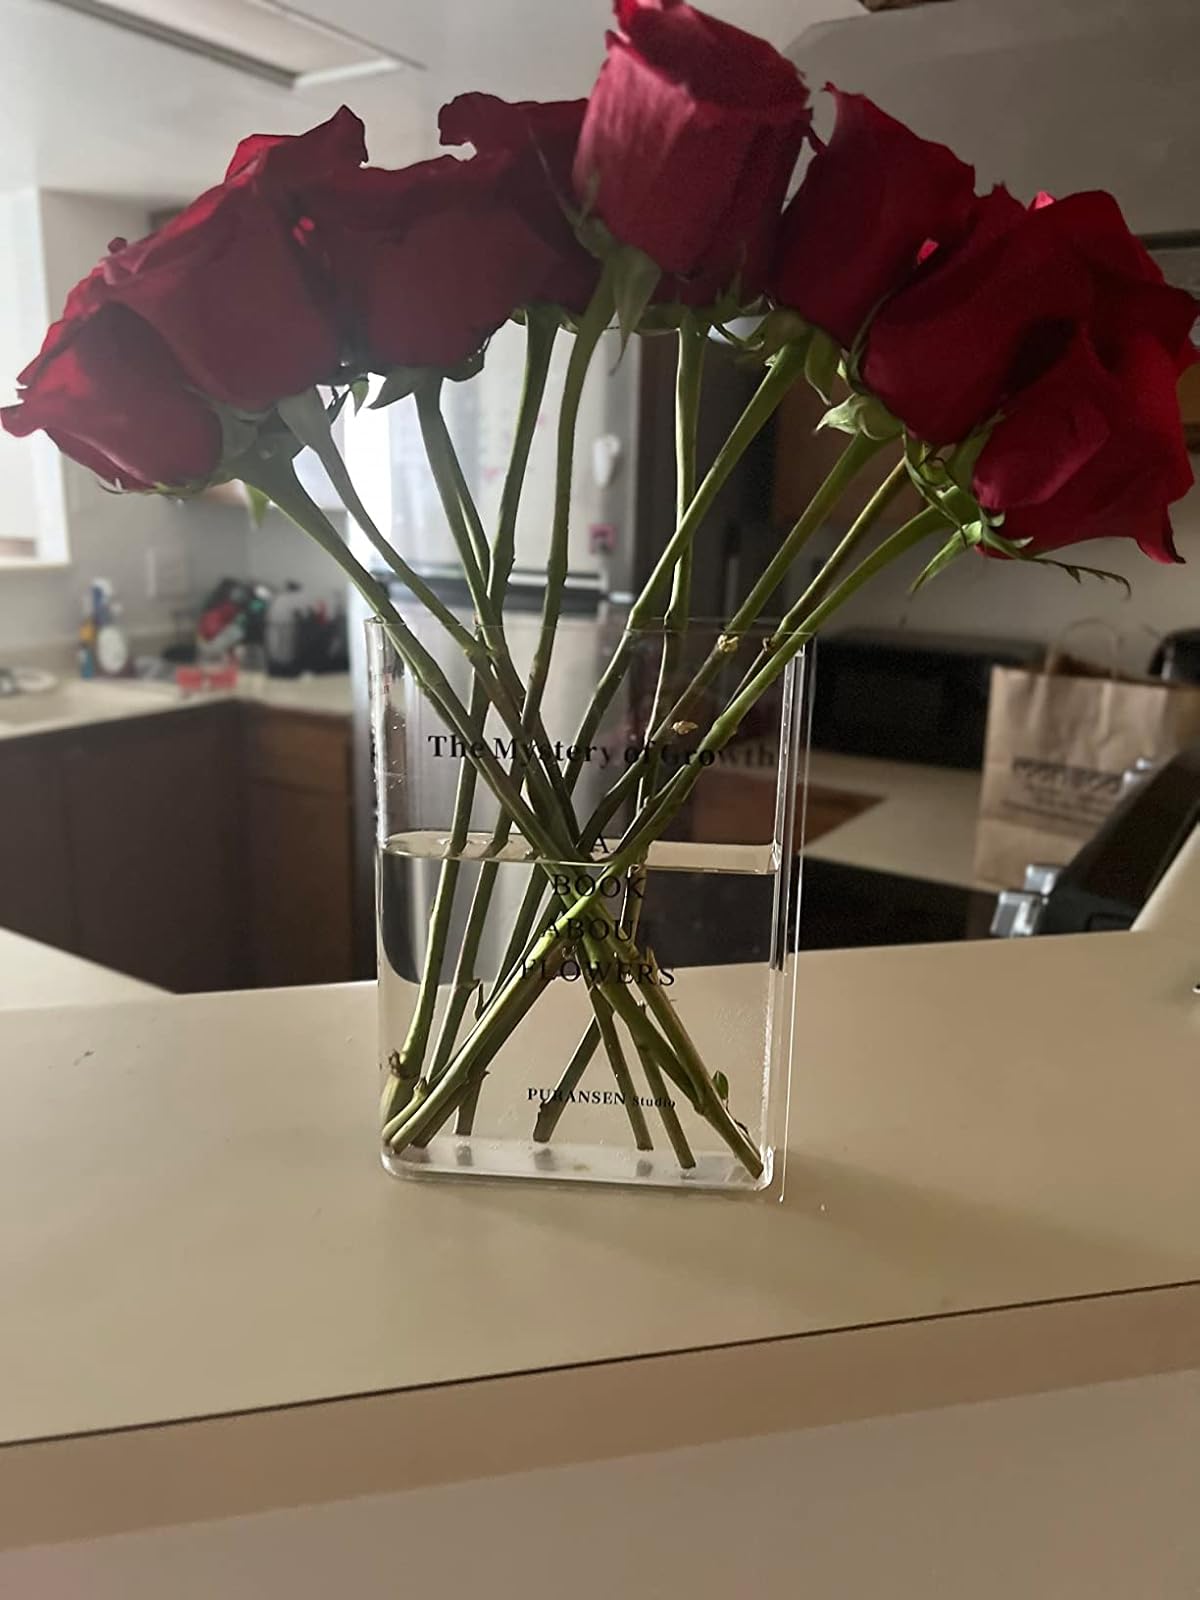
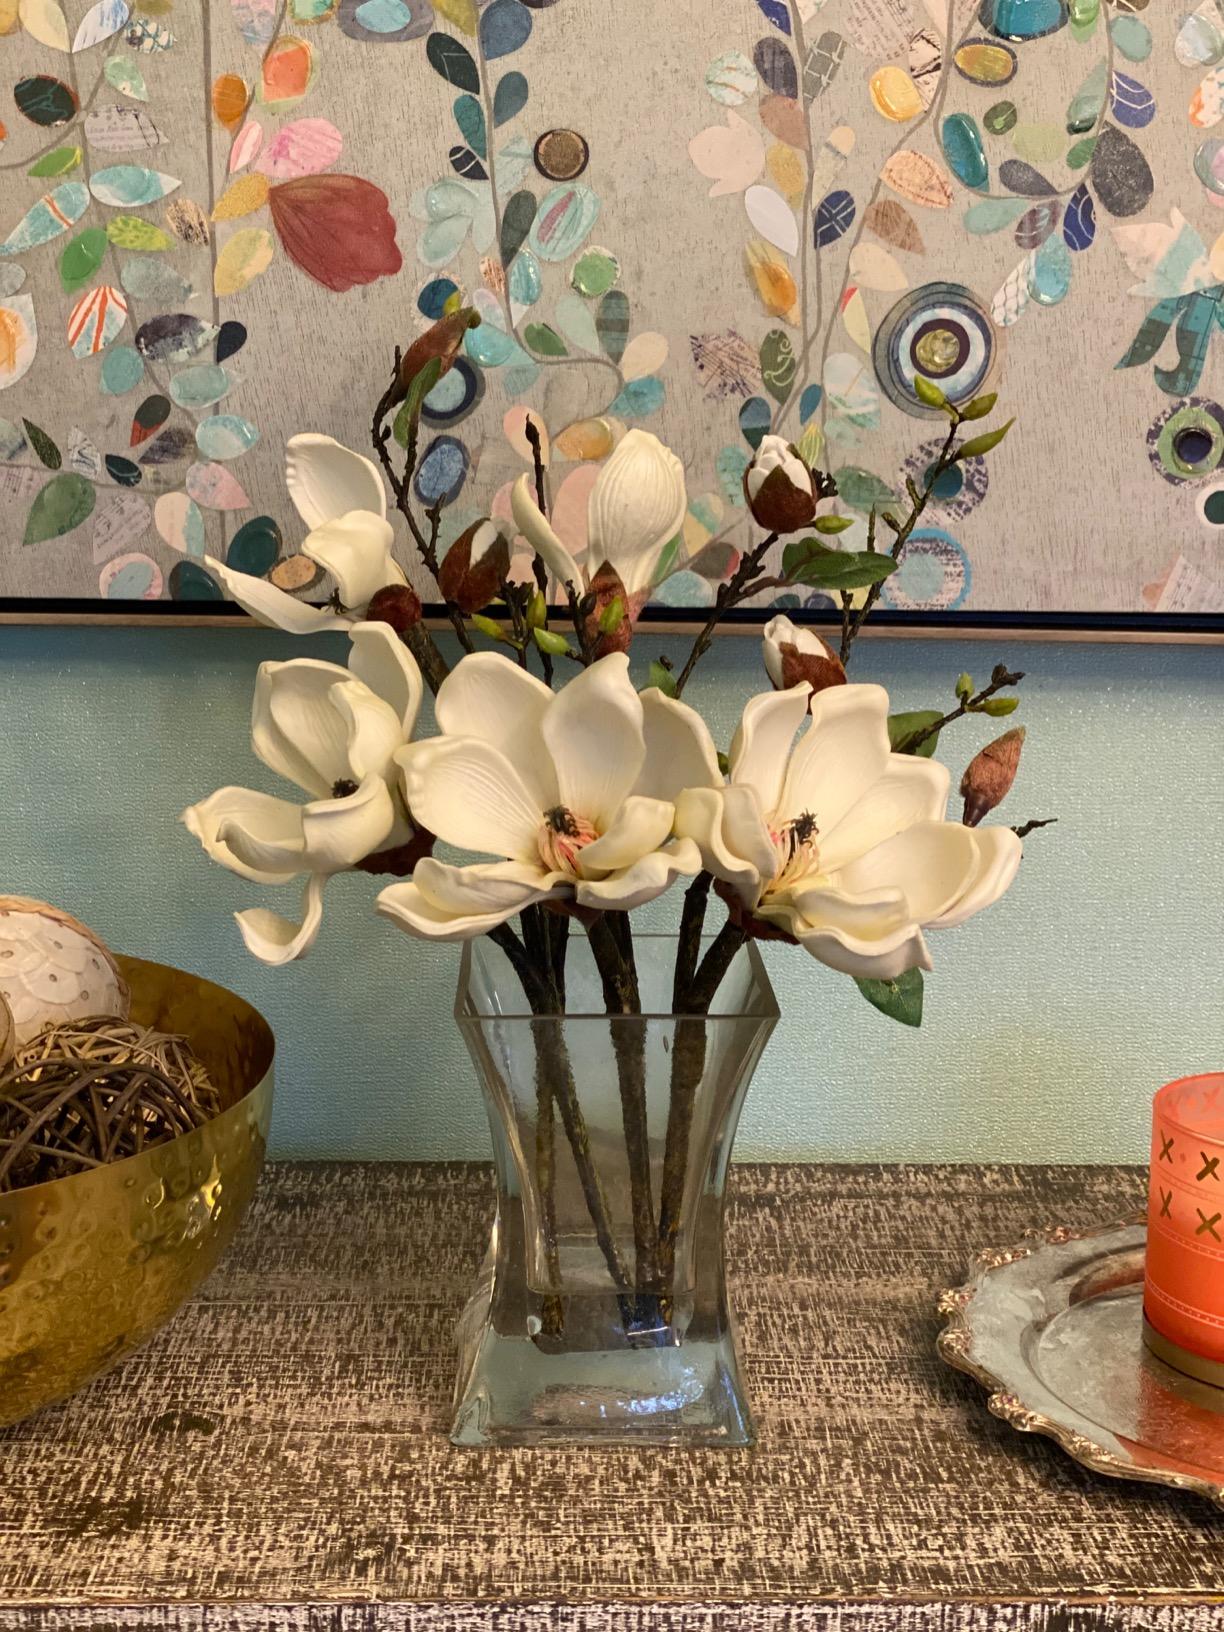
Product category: vase
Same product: no